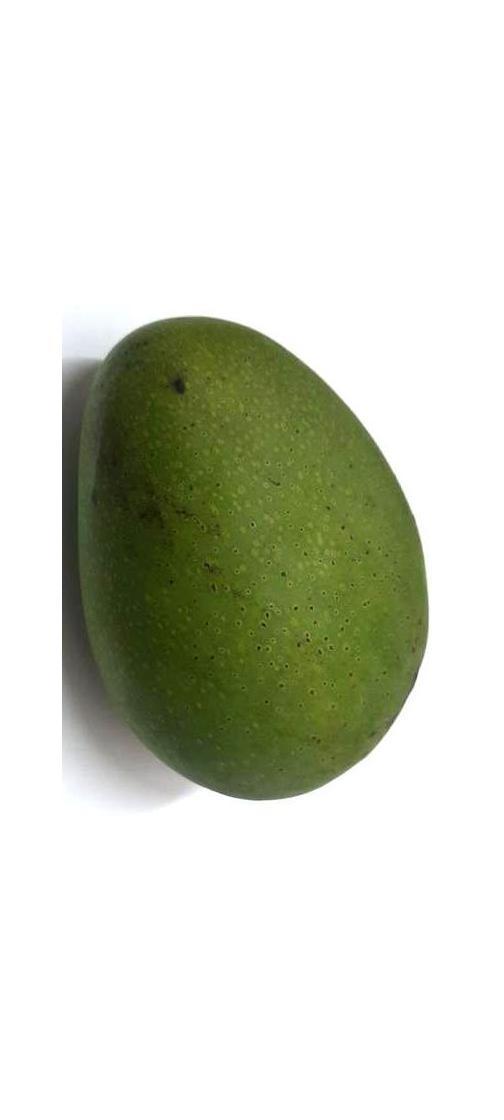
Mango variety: Ashshina Zhinuk